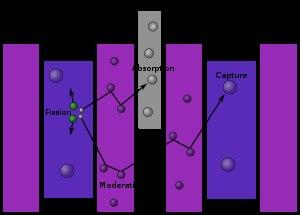
La neutronique est l'étude du cheminement des neutrons dans la matière et des réactions qu'ils y induisent, en particulier la génération de puissance par la fission de noyaux d'atomes lourds.
La thermalisation des neutrons est le ralentissement des neutrons par une suite de chocs avec les noyaux des atomes d'un modérateur. Un neutron thermalisé est dit neutron thermique ou neutron lent. Il a une énergie cinétique inférieure à 0,025 eV et une vitesse inférieure à 2 190 m/s. On le distingue ainsi des neutrons dits neutrons rapides dont l'énergie est supérieure à 0,907 MeV et la vitesse supérieure à 13 170 km/s. Le spectre des énergies intermédiaires est dit épithermique.
La formule des quatre facteurs a été inventée et utilisée par Enrico Fermi lors de l'optimisation de la pile de Chicago-1. Elle est applicable aux réactions en chaîne dans les réacteurs à eau et au graphite qui fonctionnent principalement sur la base des fissions induites par l'absorption de neutrons thermiques.